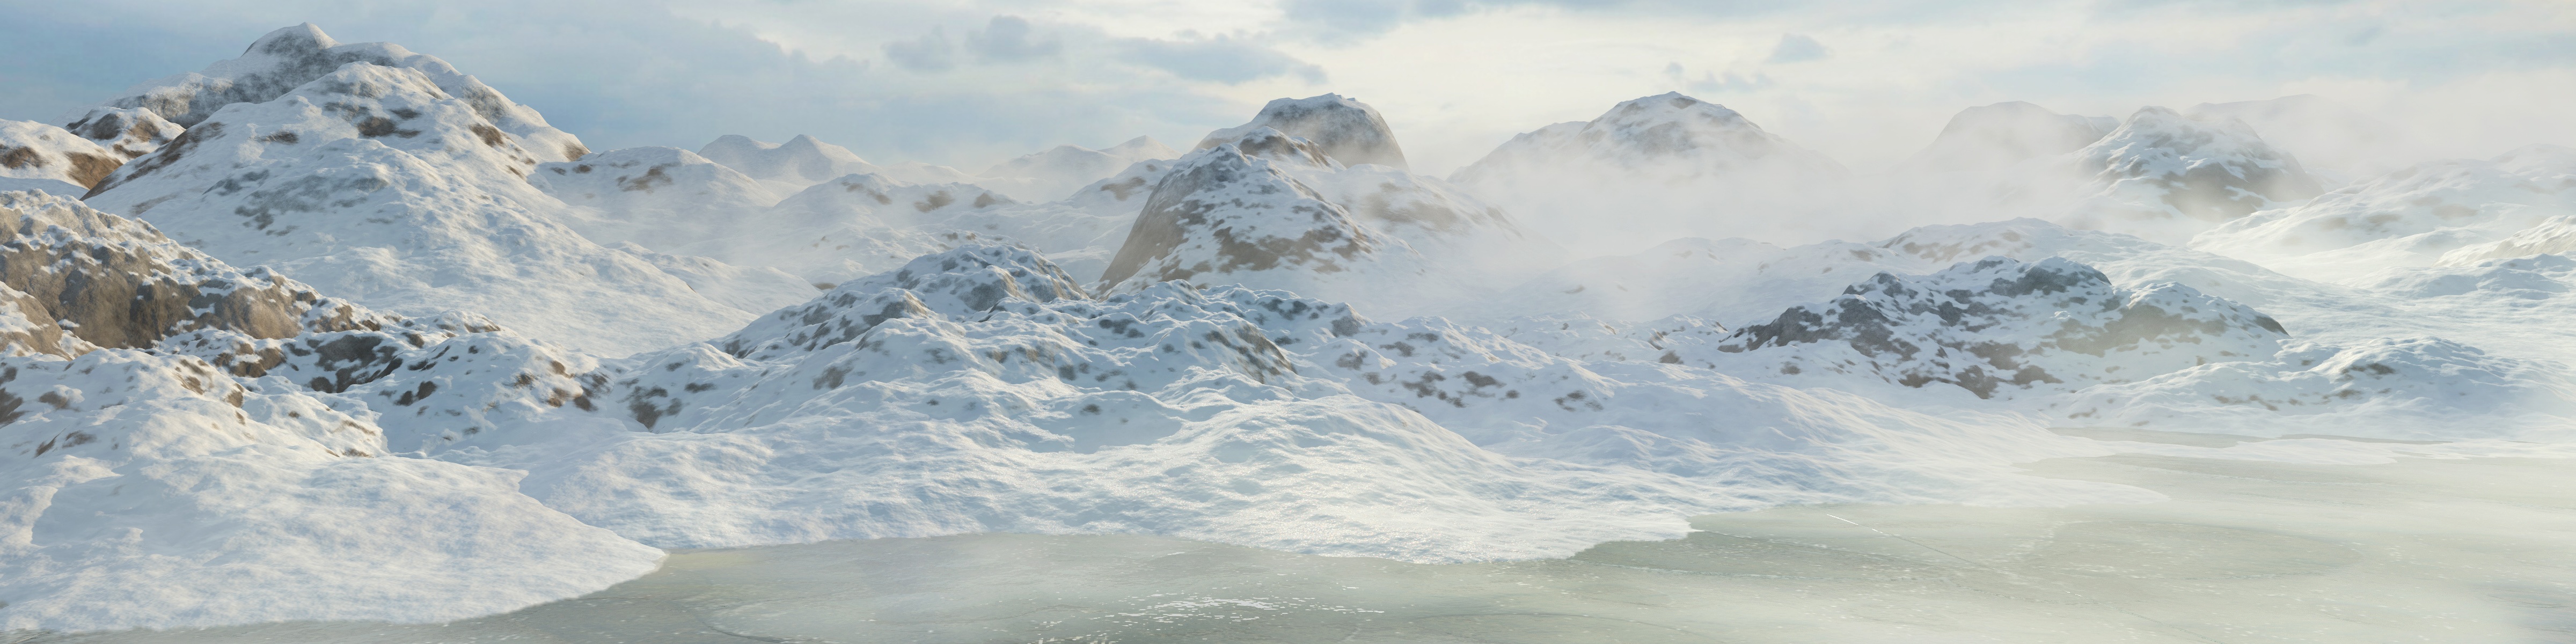
landscape, nature, mountain, snow, cold, winter, mountain range, panorama, glacier, alpine, arctic, christmas, mountain landscape, background, mountains, wintry, rendering, atmospheric phenomenon, glacial landform, geological phenomenon, wind wave, ice cap